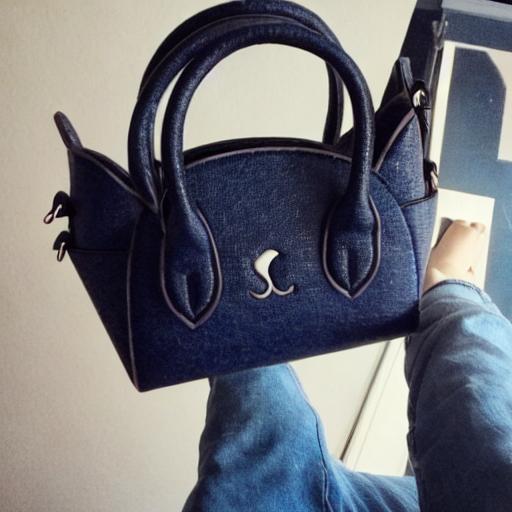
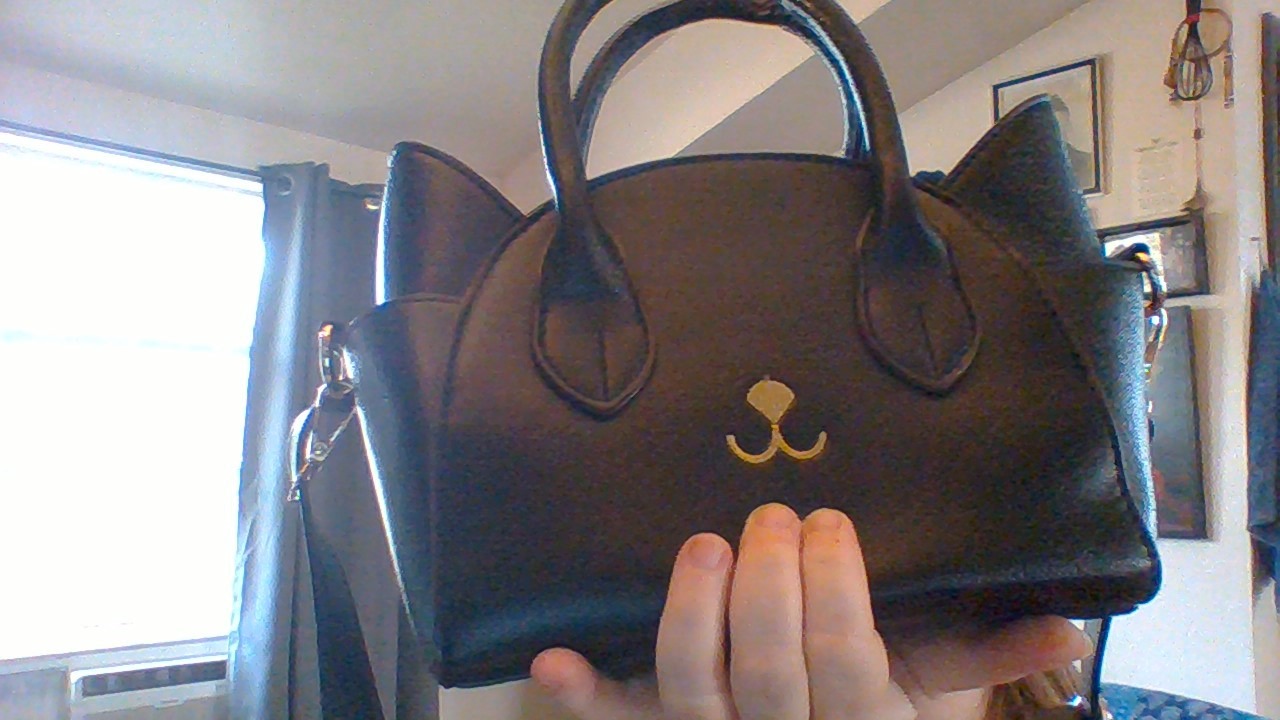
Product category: accessories_handbag
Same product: no